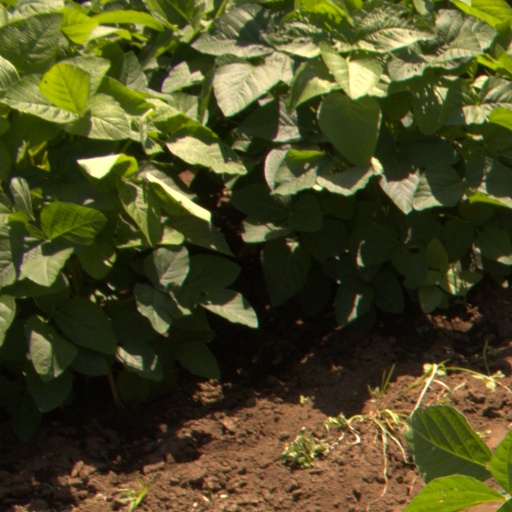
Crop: soybean